Metropolitanate of Karlovci

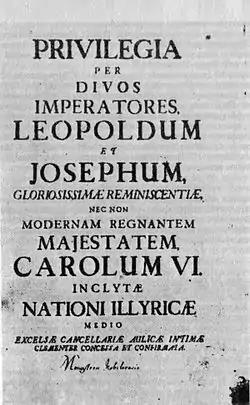
Collection of Imperial Privileges, granted to Eastern Orthodox Serbs by Charles VI: front page of the issue printed in 1732

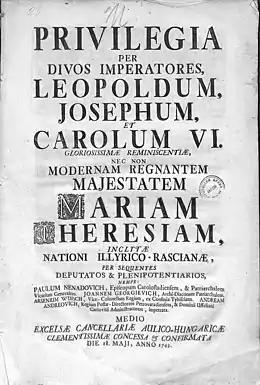
Confirmation of Serbian Privileges, issued by Maria Theresa in 1743

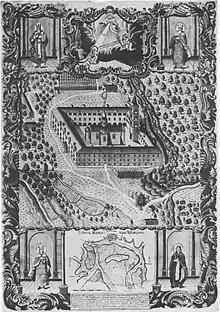
Serbian Orthodox Monastery of Krušedol, first seat of the Metropolitanate, from 1708 to 1713: graphics from 1775

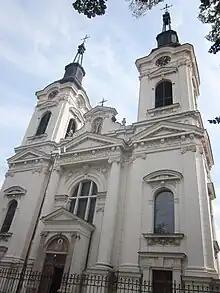
Serbian Orthodox Cathedral of Saint Nicolas in Sremski Karlovci, built from 1758 to 1762: cathedral church of the Metropolitanate

The Metropolitanate of Karlovci was a metropolitanate of the Eastern Orthodox Church that existed in the Habsburg monarchy between 1708 and 1848. Between 1708 and 1713, it was known as the Metropolitanate of Krušedol, and between 1713 and 1848, as the Metropolitanate of Karlovci. In 1848, it was elevated to the Patriarchate of Karlovci, which existed until 1920, when it was merged with the Metropolitanate of Belgrade and other Eastern Orthodox jurisdictions in the newly established Kingdom of Serbs, Croats and Slovenes to form the Serbian Orthodox Church.